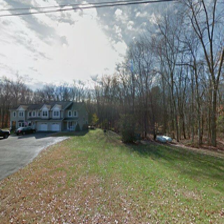
Label: streetView